King William's War

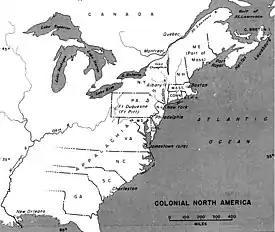
At the end of the 17th century, English settlers outnumbered the French, although the English were divided into multiple colonies along the Atlantic.

The English settlers were more than 154,000 at the beginning of the war and outnumbered the French 12 to 1. However, they were divided in multiple colonies along the Atlantic coast, which were unable to cooperate efficiently, and were engulfed in the Glorious Revolution, which created tension among the colonists. In addition, the English lacked military leadership and had a difficult relationship with their native Iroquois allies.